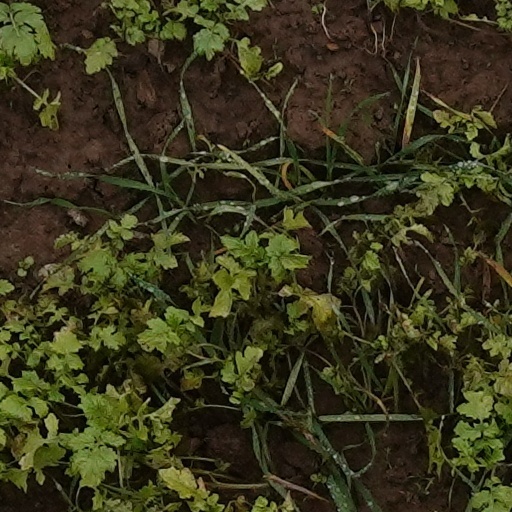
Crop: wheat